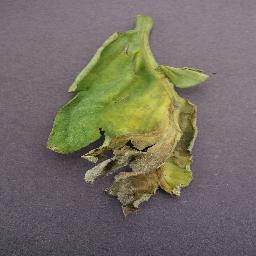
Label: Tomato___Late_blight